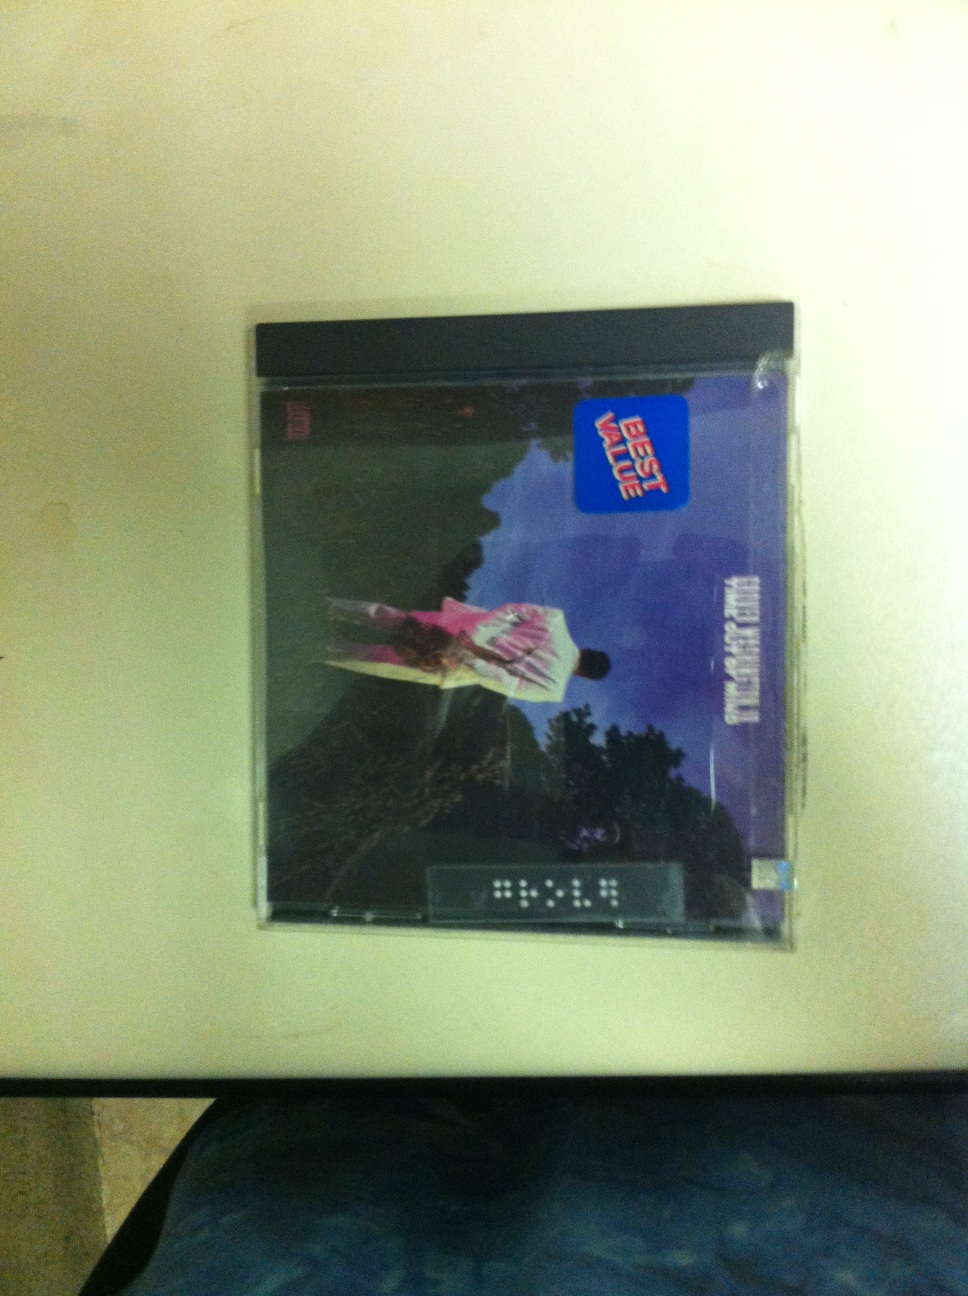Question: What is the title of this CD?
Answer: unanswerable